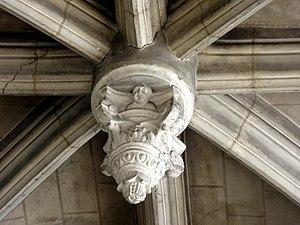
Collatéral sud, clé de voûte de la 2e travée.
L'église Saint-Martin est une église catholique paroissiale située à Groslay, en France. Elle se compose essentiellement d'une nef et d'un bas-côté sud gothiques du XIIIᵉ siècle ; et d'un prolongement de la nef avec chœur à l'abside en hémicycle ainsi que d'un collatéral nord et d'un prolongement du collatéral sud du XVIᵉ siècle. Les parties ajoutées en premier lieu affichent le style gothique flamboyant, alors que les finitions des parties ajoutées pendant la dernière campagne de travaux sont empreintes de la Renaissance, mais seule l'abside est conçue entièrement dans le style de la Renaissance. À la suite de remaniements et ajouts maladroits, uniquement la façade septentrionale et en partie la façade du chevet conservent leur caractère authentique. L'intérieur est assez harmonieux et construit avec grand soin, ne présentant pas de rupture réelle entre les différentes parties. La véritable richesse de l'église sont ses six verrières Renaissance, constituées dans certains cas de fragments montés ensemble. L'édifice est classé monument historique depuis 1929.